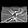
Label: Bag